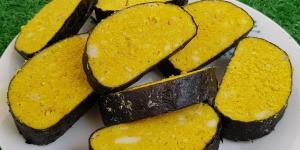
pescado vegano